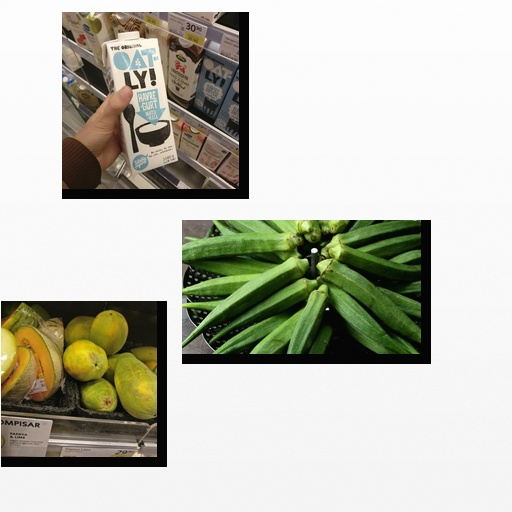
Food items: papaya, okra, oatghurt